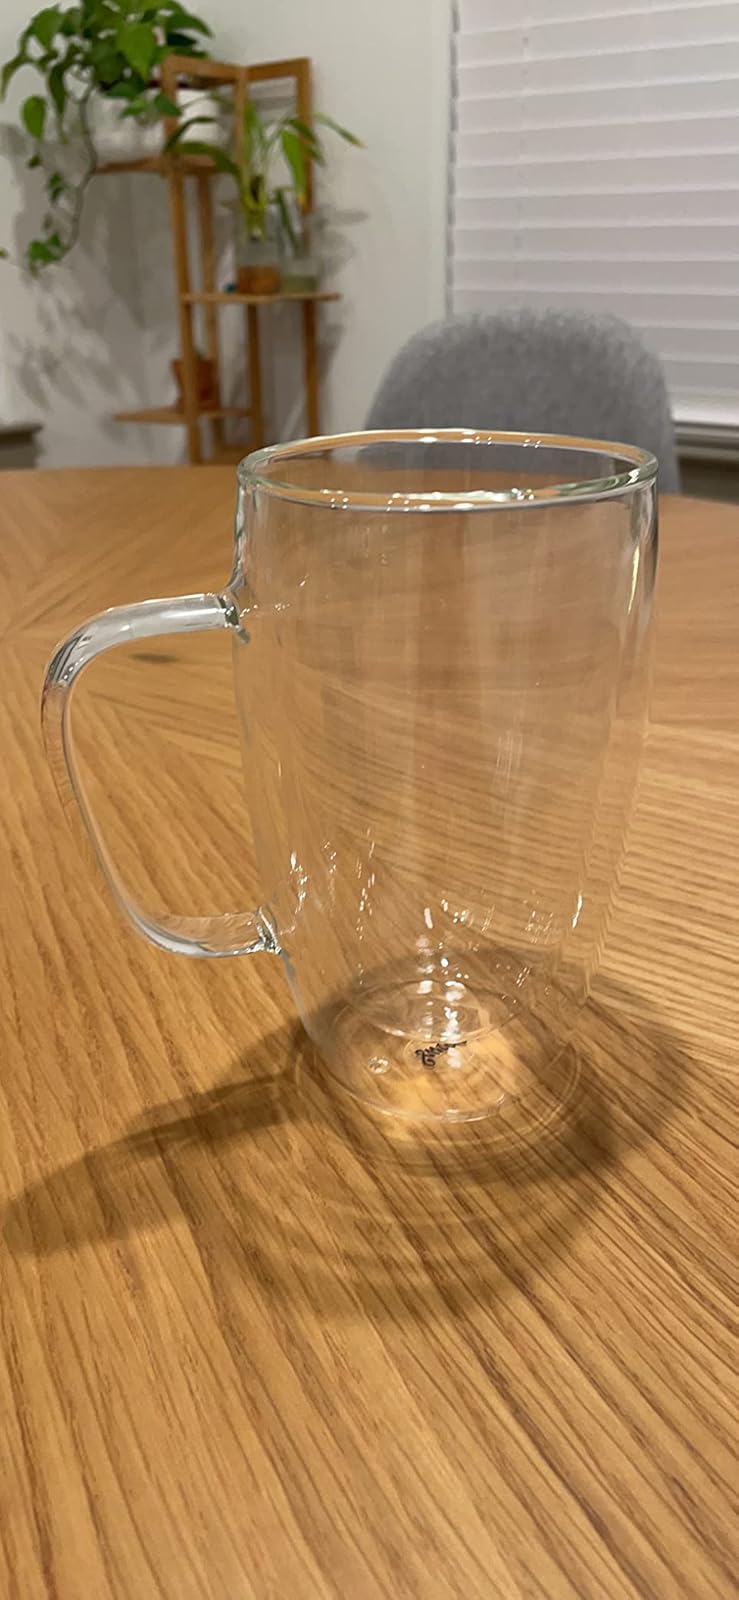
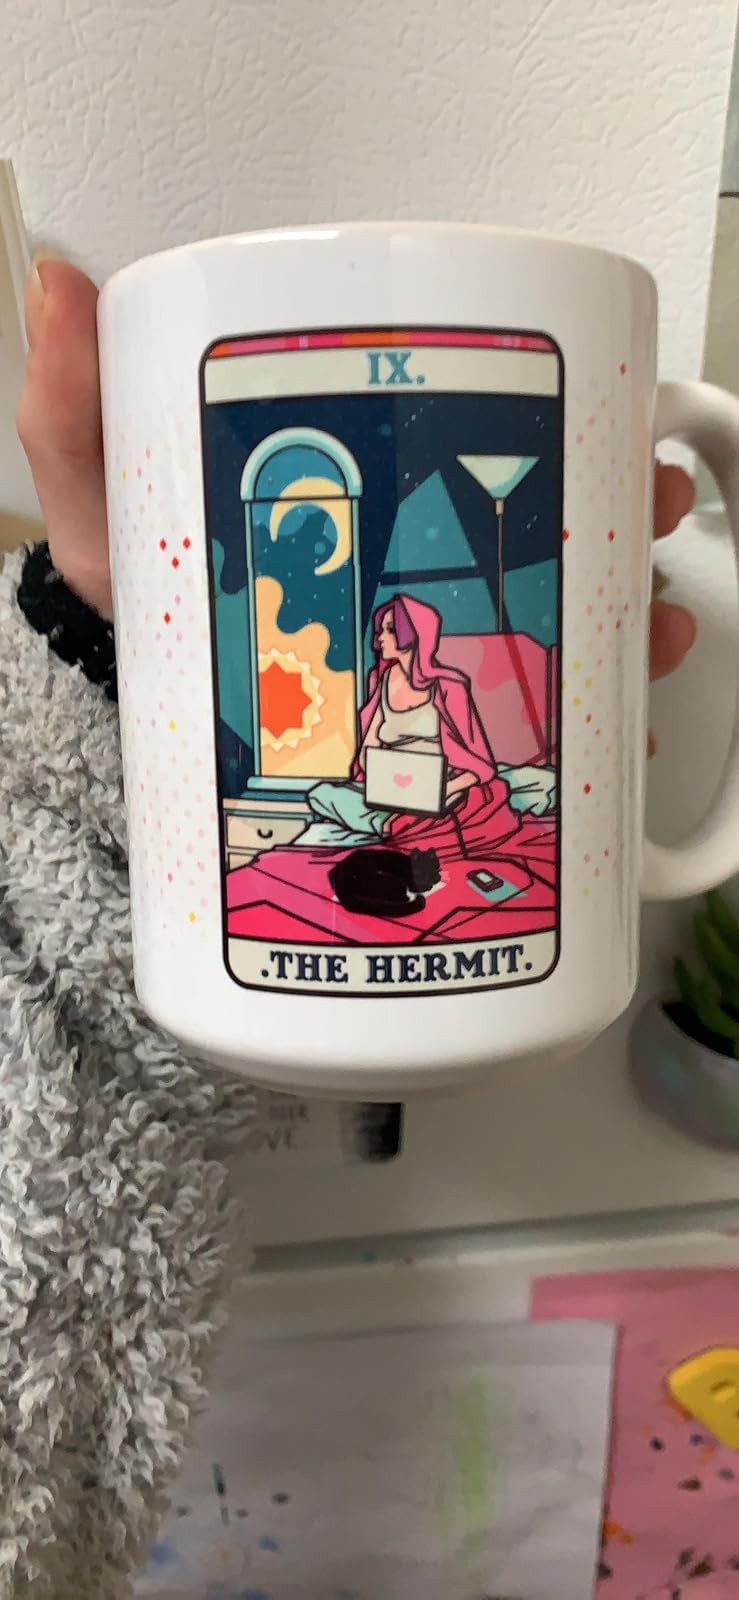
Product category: items_mug
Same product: no